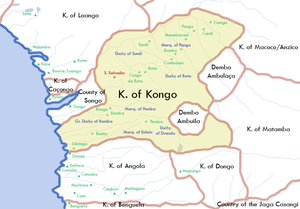
Pierre IV Alphonse du Kongo, né vers 1666 et mort le 21 février 1718 à Mbanza-Kongo, est un membre de la Maison royale d'Agua Rosada, prétendant au titre de roi du royaume du Kongo pendant la guerre civile à partir de 1696, il met fin à l'anarchie, réunifie le royaume en 1709 et règne jusqu'à sa mort en 1718.
Le royaume du Kongo était un royaume mais aussi un empire de l'Afrique du Sud-Ouest, situé dans des territoires du nord de l'Angola, de Cabinda, du sud de la république du Congo, de l'extrémité occidentale de la république démocratique du Congo et du sud du Gabon. À son apogée, il s'étendait de l'océan Atlantique jusqu'à l'ouest de la rivière Kwango à l'est, et du fleuve Congo jusqu'au fleuve Loge au sud.
La bamba est un air traditionnel mexicain, originaire de l'État de Veracruz, à l'Est du Mexique, d'un rythme proche de la cumbia. Le genre musical correspondant est le son jarocho.
La République démocratique du Congo est un pays d'Afrique centrale. C'est le quatrième pays le plus peuplé d'Afrique ainsi que le pays francophone le plus peuplé.